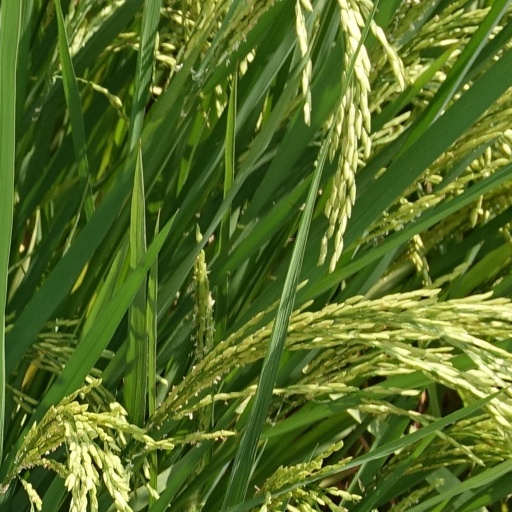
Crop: rice